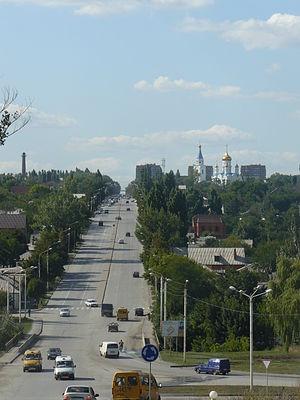
Chakhty est une ville de l'oblast de Rostov, en Russie. Sa population s'élevait à 236 749 habitants en 2016, en faisant la troisième ville de l'oblast.